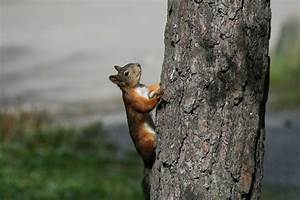
Label: squirrel